I F P

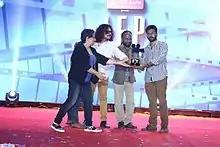

The festival lined up some very prominent faces of Bollywood who came forward as jury members. Two times National award winners Ketan Mehta and Onir along with film critic Raja Sen took up the mammoth task of judging 700+ films. The festival also saw its first female jury member Guneet Monga who was much appraised by the festival fans.